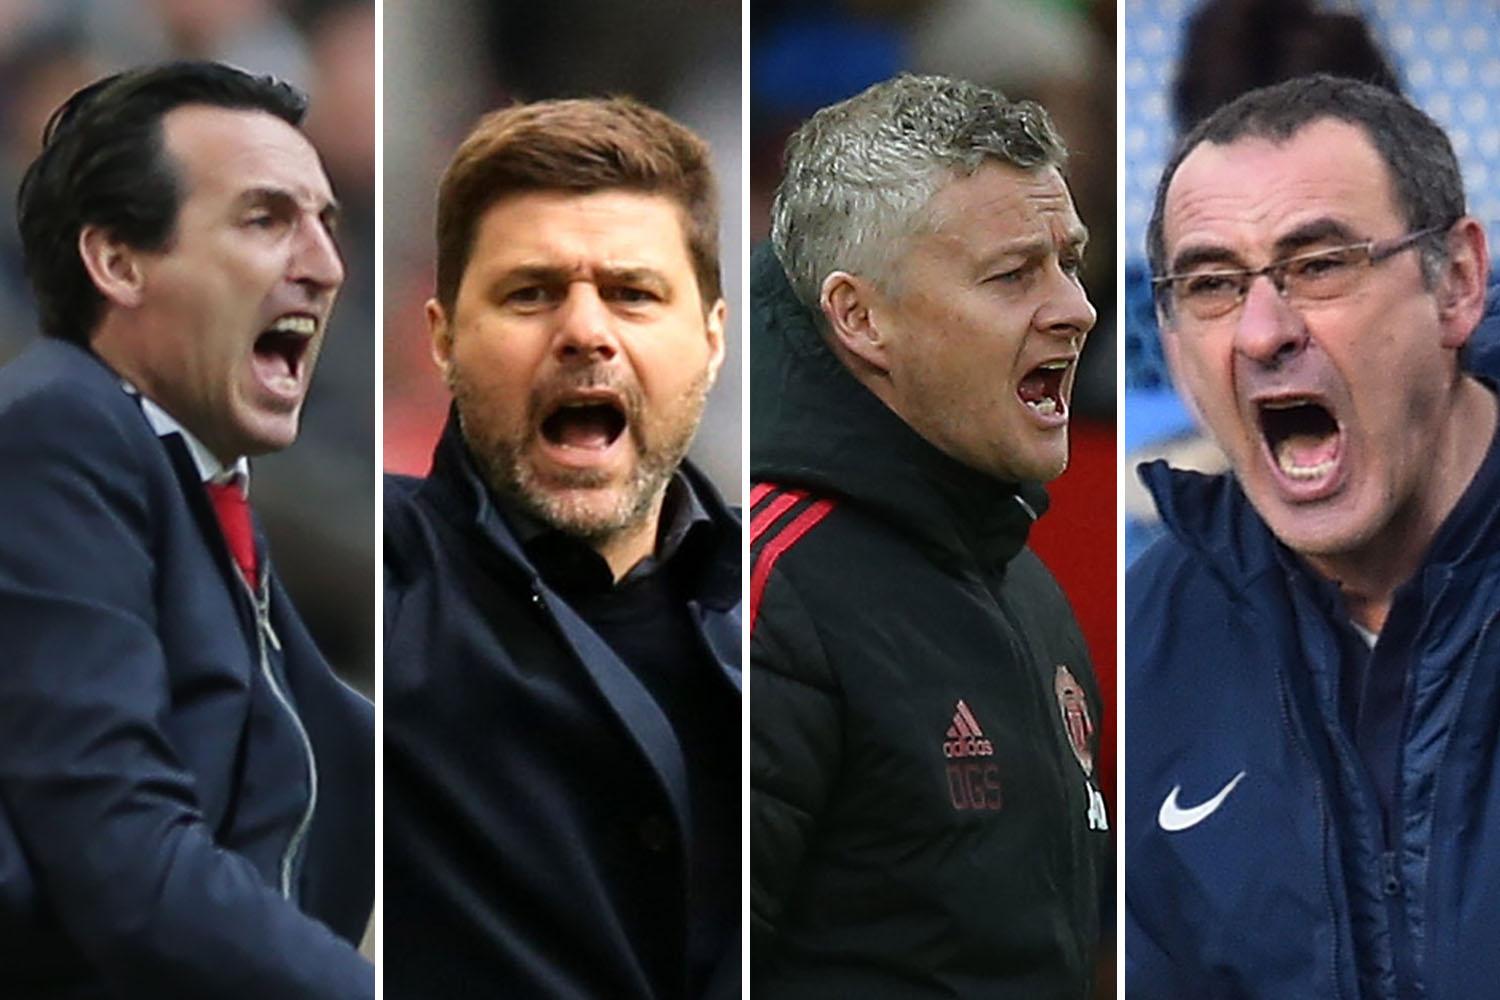
Gender: men